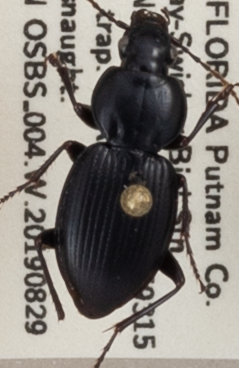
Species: Cyclotrachelus faber
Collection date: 2019-08-29
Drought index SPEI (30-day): -0.52
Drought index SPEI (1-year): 1.25
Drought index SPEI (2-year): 2.09